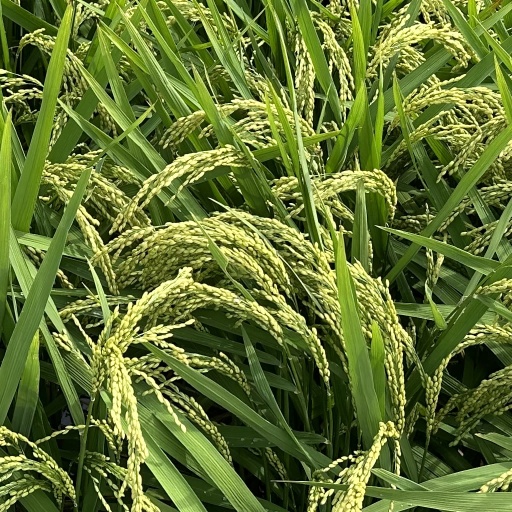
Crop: rice